Cannabis in Italy

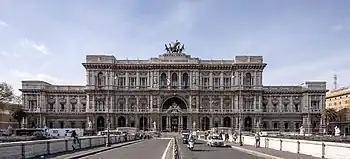
The Palace of Justice in Rome, seat of the Supreme Court of Cassation, the highest court of appeal in Italy.

The production of cannabis for both medical and industrial purposes has seen a resurgence in Italy in recent years, as a consequence of dedicated EU regulations, and the development of new technologies and innovative applications involving cannabis plants. In fact, said regulations are specifically referenced in the "cannabis light" Law 242/16 of 2016, of which one of the stated aims is the "support and promotion of the hemp sector (Cannabis sativa L.) as a crop capable of reducing environmental impact in agriculture, reducing land consumption and desertifcation and loss of biodiversity, and as a crop to be used as a possible substitute for surplus crops and as a rotational crop". For these purposes, said law introduced looser requirements regarding the cultivation of cannabis plants with levels of THC below 0.2%, which came into force in 2017, and prompted hundreds of new businesses to start growing cannabis in several Regions, with the estimated cultivation area increasing ten-fold, from in 2013 to almost in 2018.